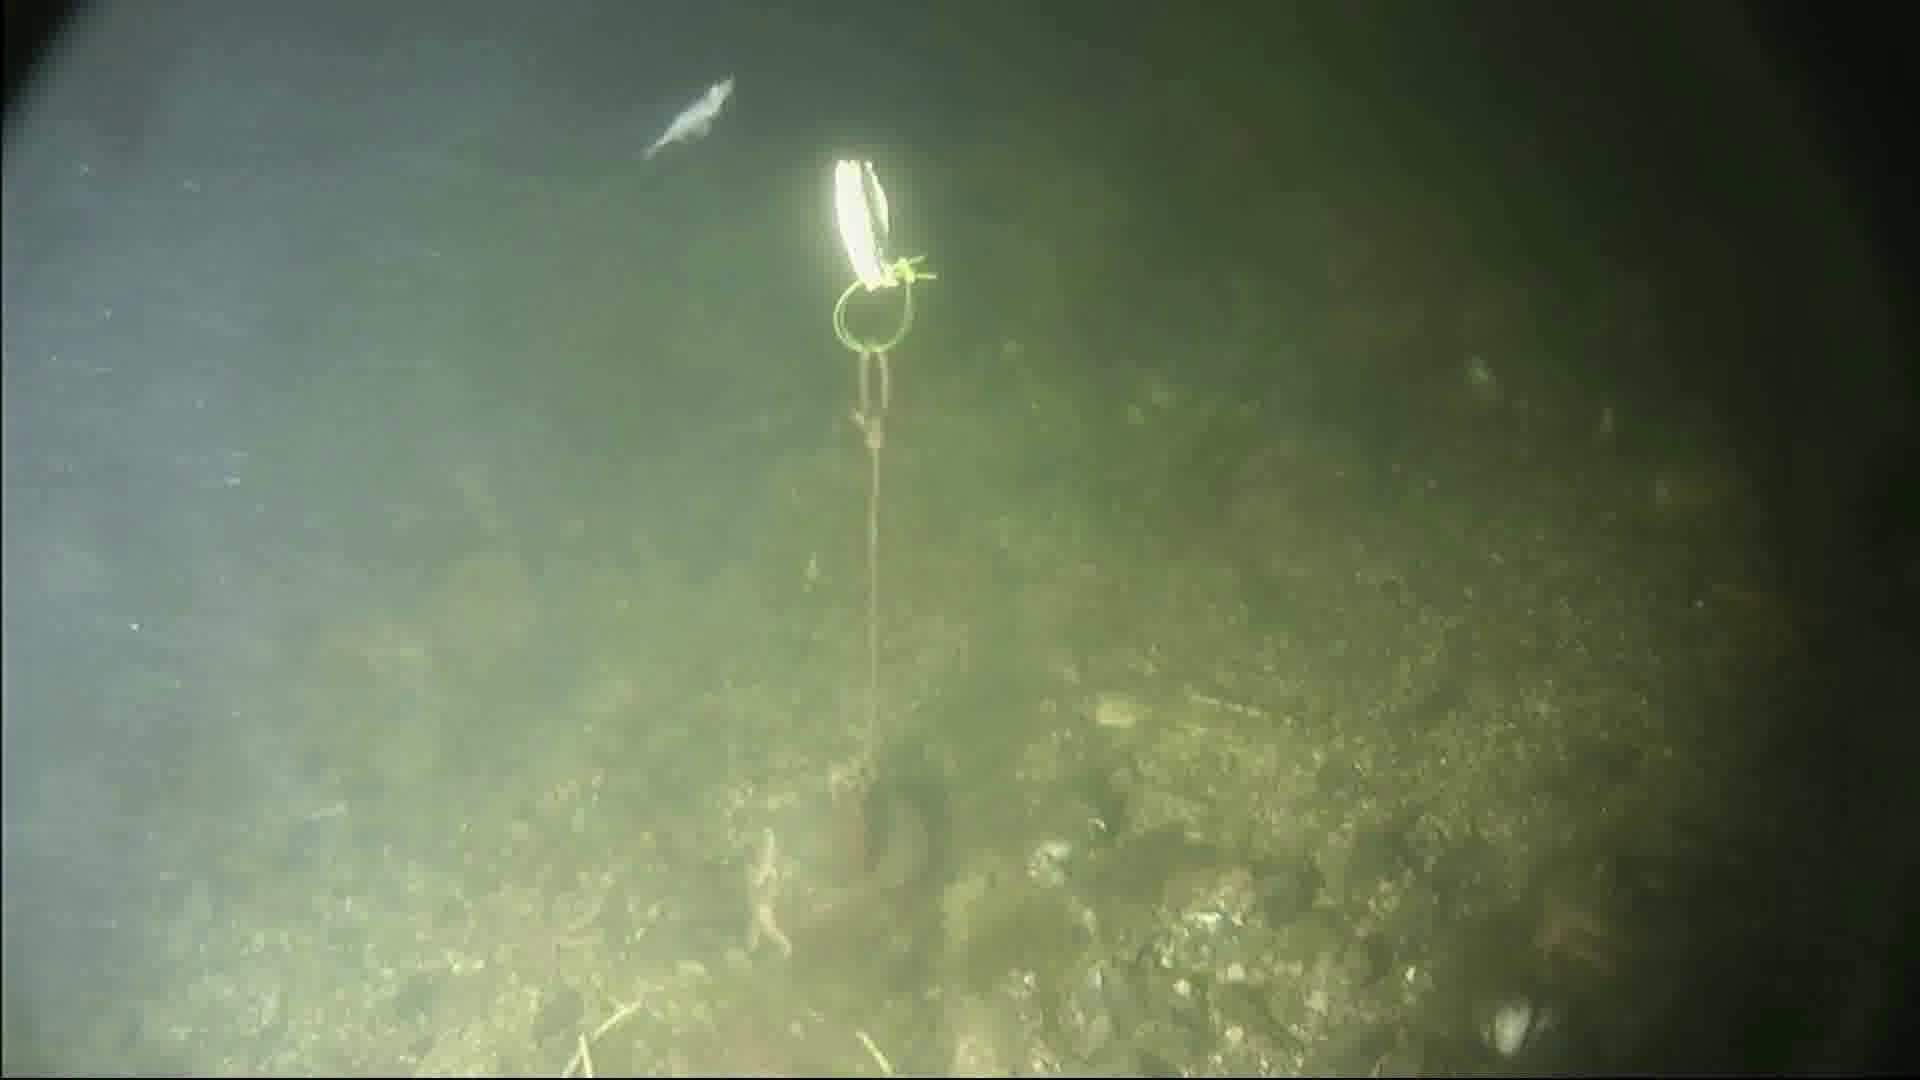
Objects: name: shrimp
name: starfish